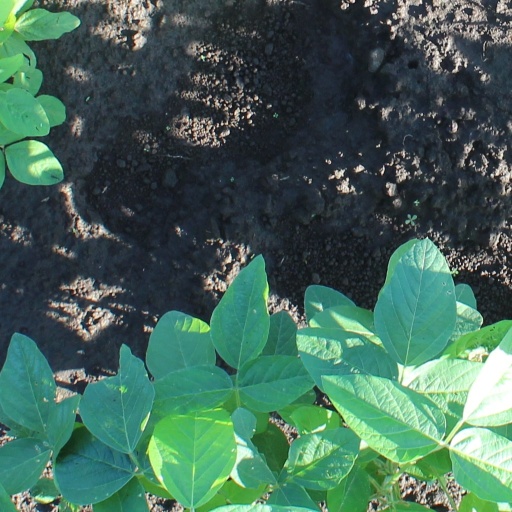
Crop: soybean